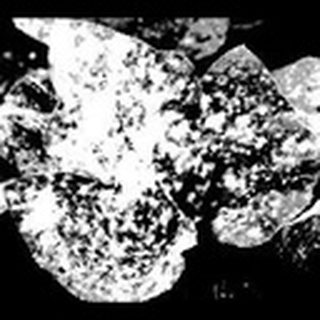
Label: cotton_powdery_mildew